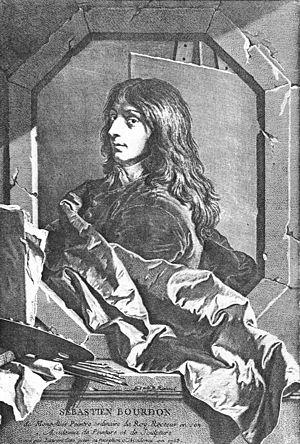
Sébastien Bourdon, né le 2 février 1616 à Montpellier, mort le 8 mai 1671 à Paris, est un peintre français, le fils d'un peintre sur verre.
Laurent Cars est un peintre et graveur français, né à Lyon le 28 mai 1699, et mort à Paris le 14 avril 1771.
Hyacinthe Rigaud, né Jacinto Francisco Honorat Matias Rigau-Ros i Serra à Perpignan le 18 juillet 1659 et mort à Paris le 29 décembre 1743, est un peintre français, spécialisé dans le portrait.